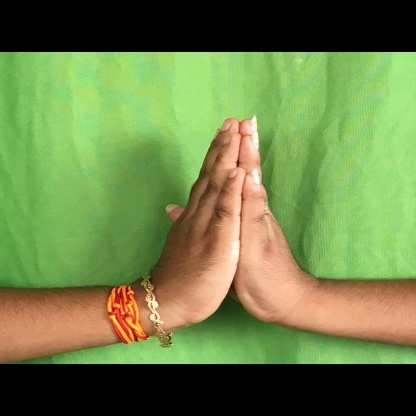
Mudra: Anjali